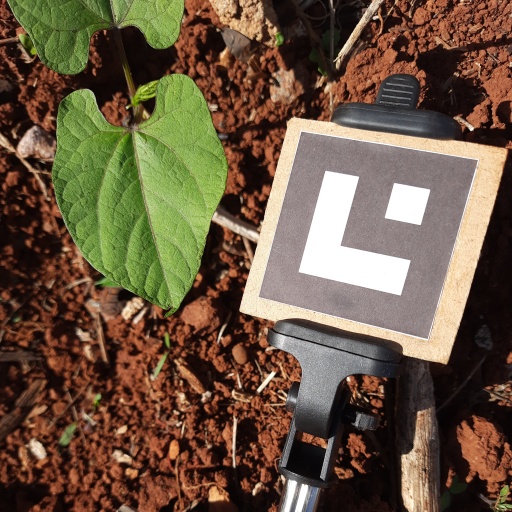
Observations: flat surface, eating holes in the edge, under sunlight